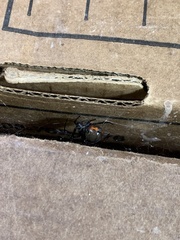
Species: Lactrodectus_hesperus